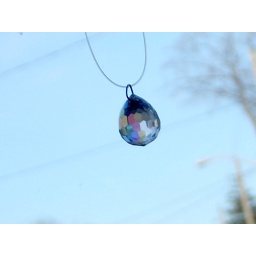
This was hanging from the mirror in the car making a sparkling reflection on the ceiling as we drove.